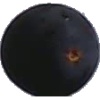
Label: blue_grape